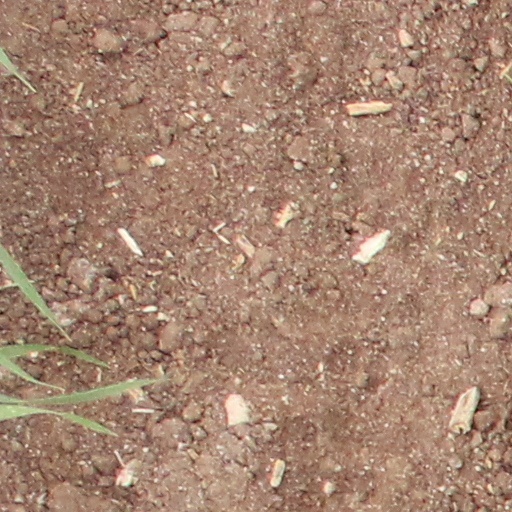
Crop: wheat